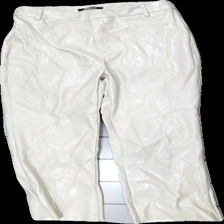
View: front
Type: Trousers
Category: Ladies
Brand: Gina Tricot
Colors: Beige
Material: 100% polyester
Pattern: Other
Cut: Regular
Size: 36
Season: All
Stains: Minor
Damage: smuts fläckar
Damage location: top center
Price range: <50
Recommended usage: Export
Description: glansiga byxor